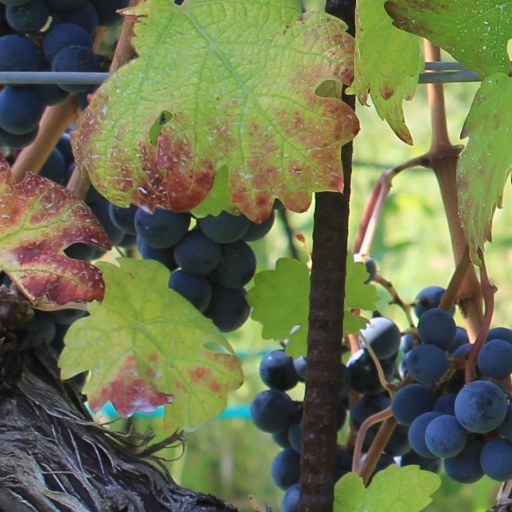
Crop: grape